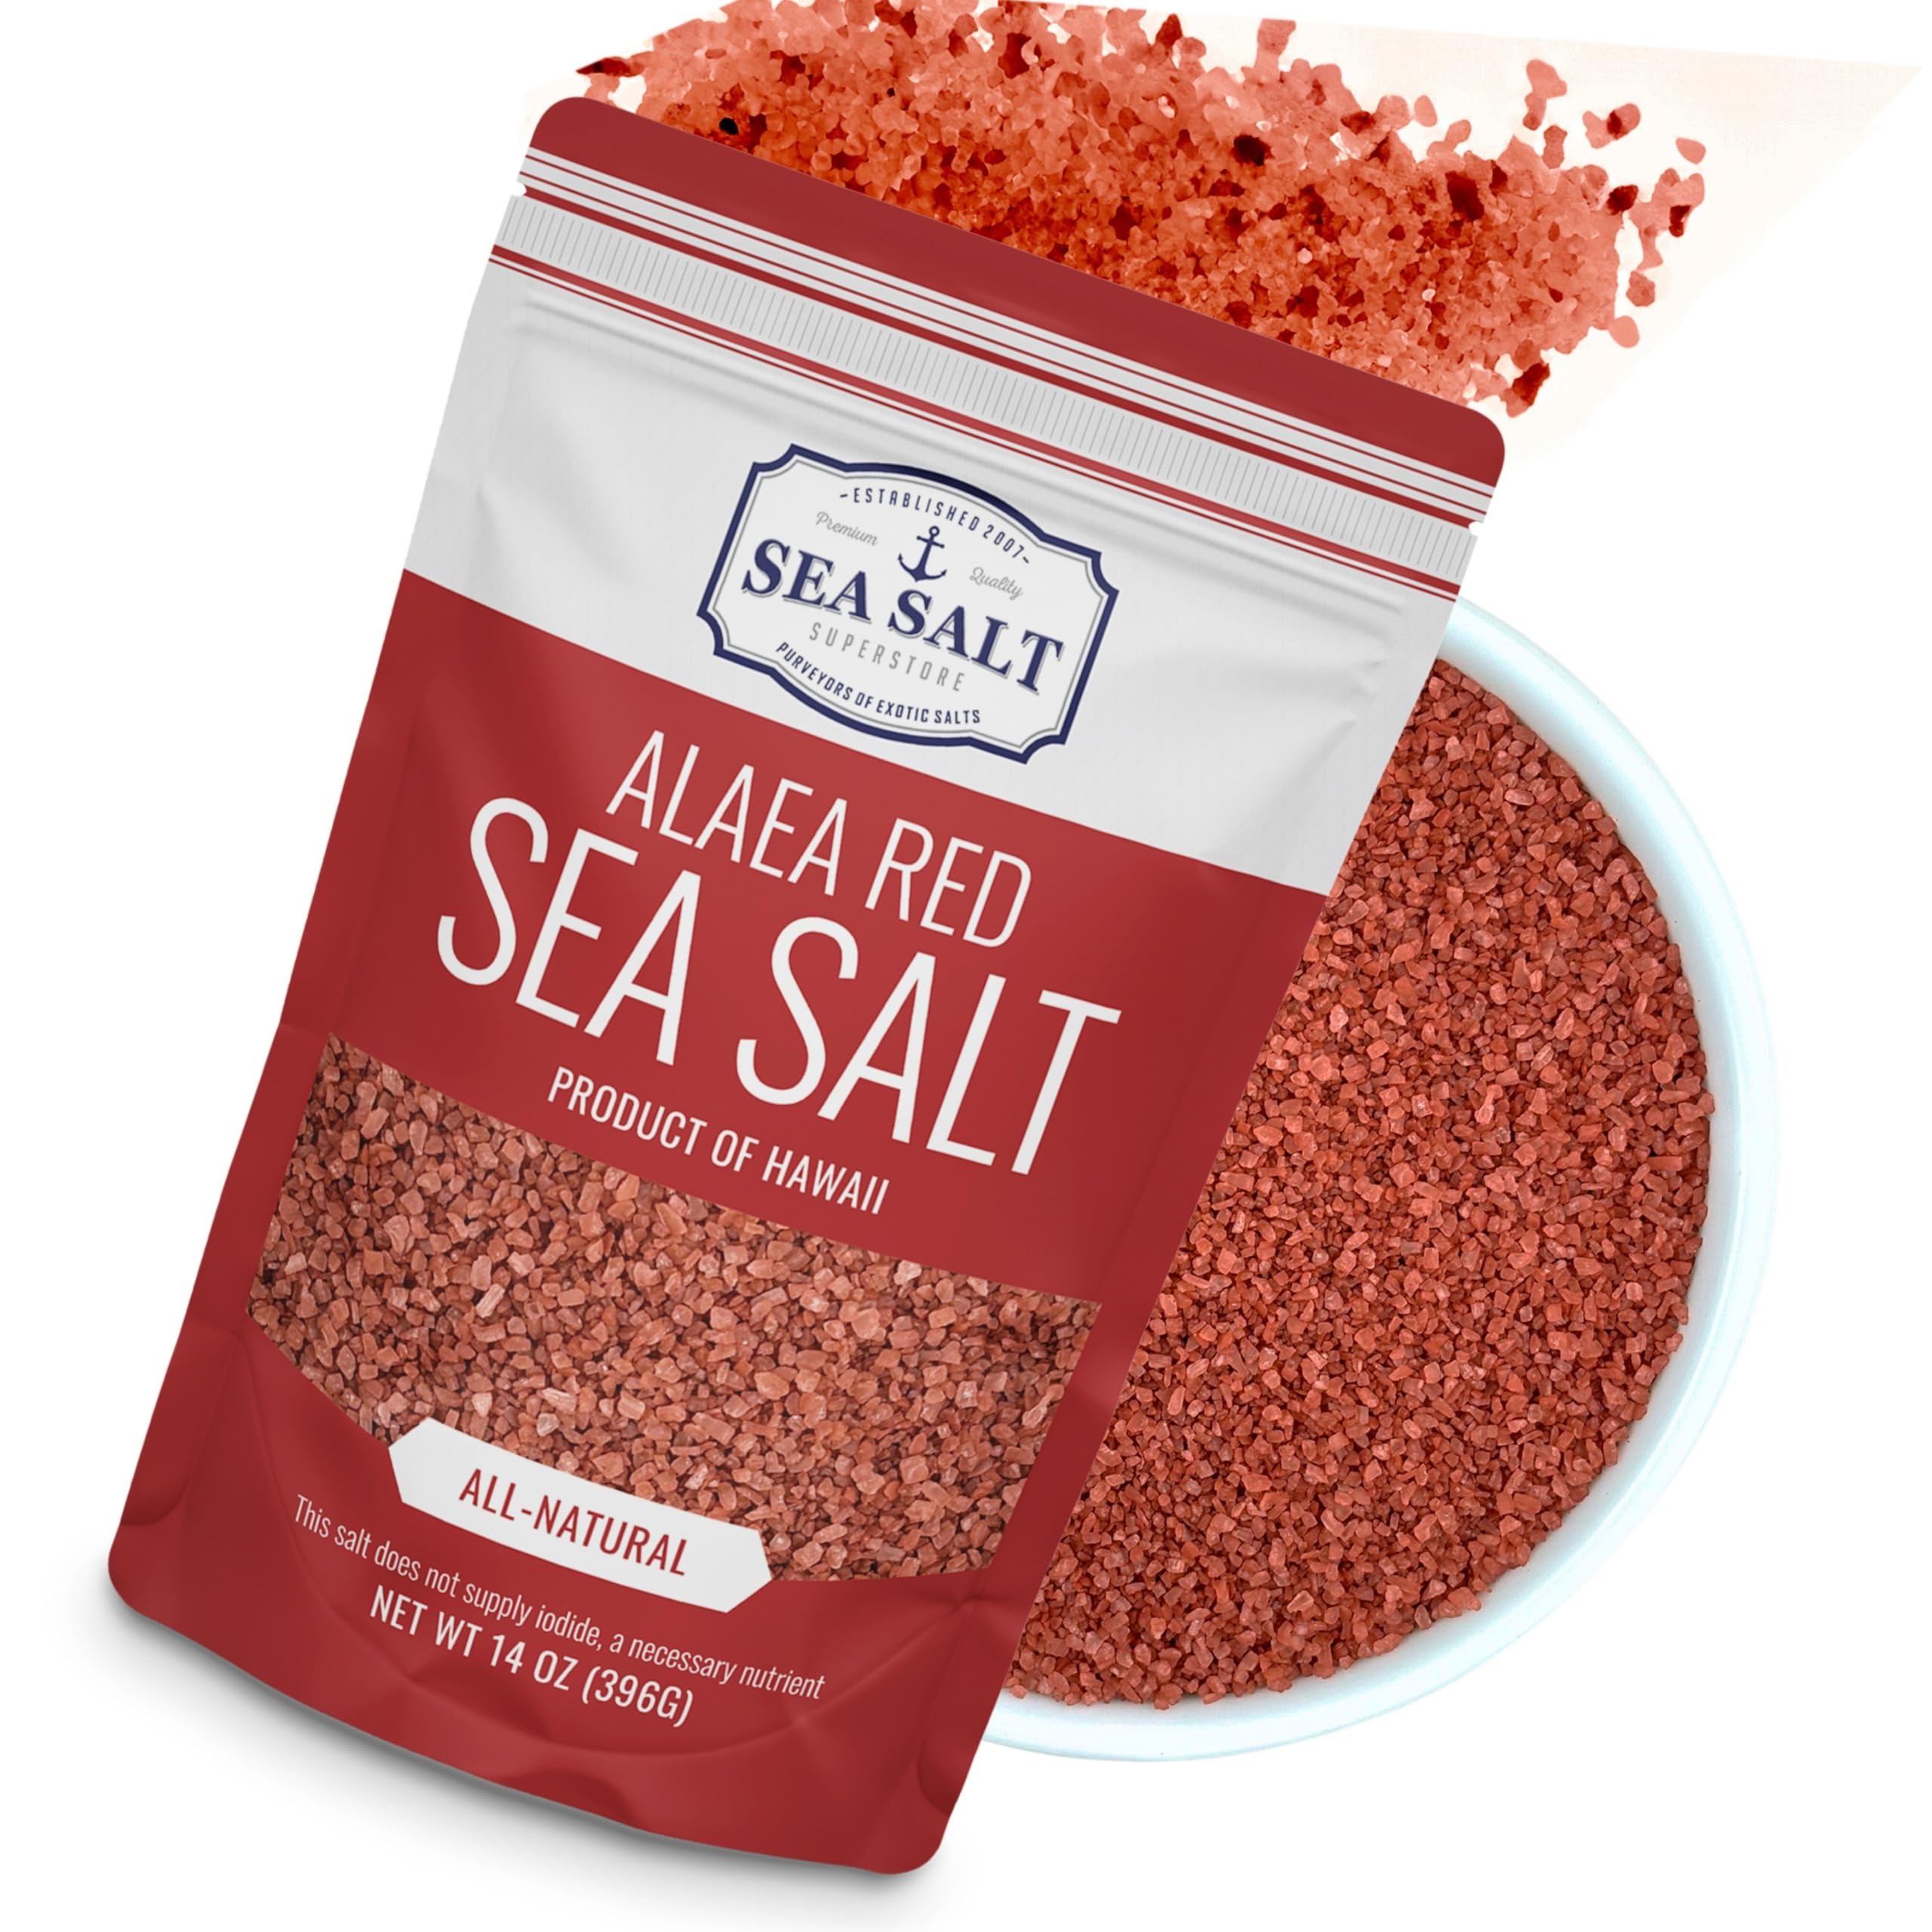
Item Name: Alaea Coarse Crystal Red Hawaiian Salt to Add Color to Any Dish and Natural Finishing use, Red Salt Made with Alaea Clay, 14 oz Bag
Bullet Point 1: Culinary Essential: This Red Alaea Hawaiian Sea Salt elevates your dishes with a stunning burst of color and flavor. This colored natural salt is an essential ingredient for any kitchen, making every meal memorable.
Bullet Point 2: Pure & Coarse Texture: Sea Salt Superstore's Hawaiian red salt features deep red crystals infused with mineral-rich Hawaiian Alaea clay. This coarse sea salt has a unique earthy taste, and its coarse texture enhances the overall culinary experience.
Bullet Point 3: Versatile Usage: Enhancing poke, kalua pork, and grilled meats with this Hawaiian red alaea sea salt is a great choice. This red-colored salt has a unique flavor that elevates dishes and provides a delightful finishing touch to impress your guests.
Bullet Point 4: Safe & Natural: Sea Salt Superstore's red Hawaiian sea salt is gluten-free, MSG-free, non-GMO, dairy-free, and soy-free. Our natural grilling salt contains no preservatives or anti-caking agents, making it a clean and healthy choice for your cooking.
Bullet Point 5: Crafted for Tradition: Traditionally used by Hawaiians to purify or bless their homes, tools, & temples, this Hawaiian red sea salt (coarse grain) carries cultural significance. It adds an authentic touch and enhances every dish with this Alaea salt.
Product Description: Discover the unique qualities of Sea Salt Superstore's Hawaiian Alaea Red Sea Salt, carefully crafted to enhance your culinary experiences. This premium, all-natural finishing salt is made with real Alaea clay from Hawaii, adding both flavor and a stunning red color to any dish, making it a must-have for your kitchen. Perfect for home cooks and professional chefs alike, our Hawaiian red salt is versatile for a variety of culinary applications. Use it to season poke, kalua pork, grilled meats, roasted vegetables, salads, or soups, enjoying its earthy flavor profile that adds a delightful finishing touch to your meals. Whether you're preparing a family dinner or hosting a special occasion, this high-iron, low-sodium salt offers exceptional quality and taste. Traditionally used by Hawaiians to purify or bless their homes, this all-natural sea salt retains essential trace minerals, enhancing your dishes with a unique depth of flavor. Elevate your cooking with Sea Salt Superstore's Alaea Red Hawaiian Sea Salt and discover how it can transform your meals with its remarkable flavor and visual appeal.
Value: 14.0
Unit: Ounce

Price: 14.99